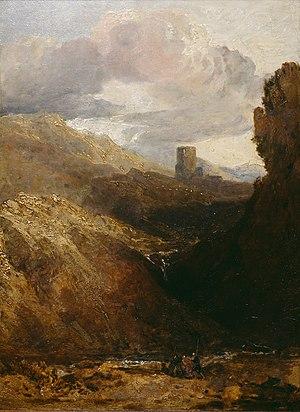
Le Château de Dolbadarn est un tableau de Joseph Mallord William Turner.